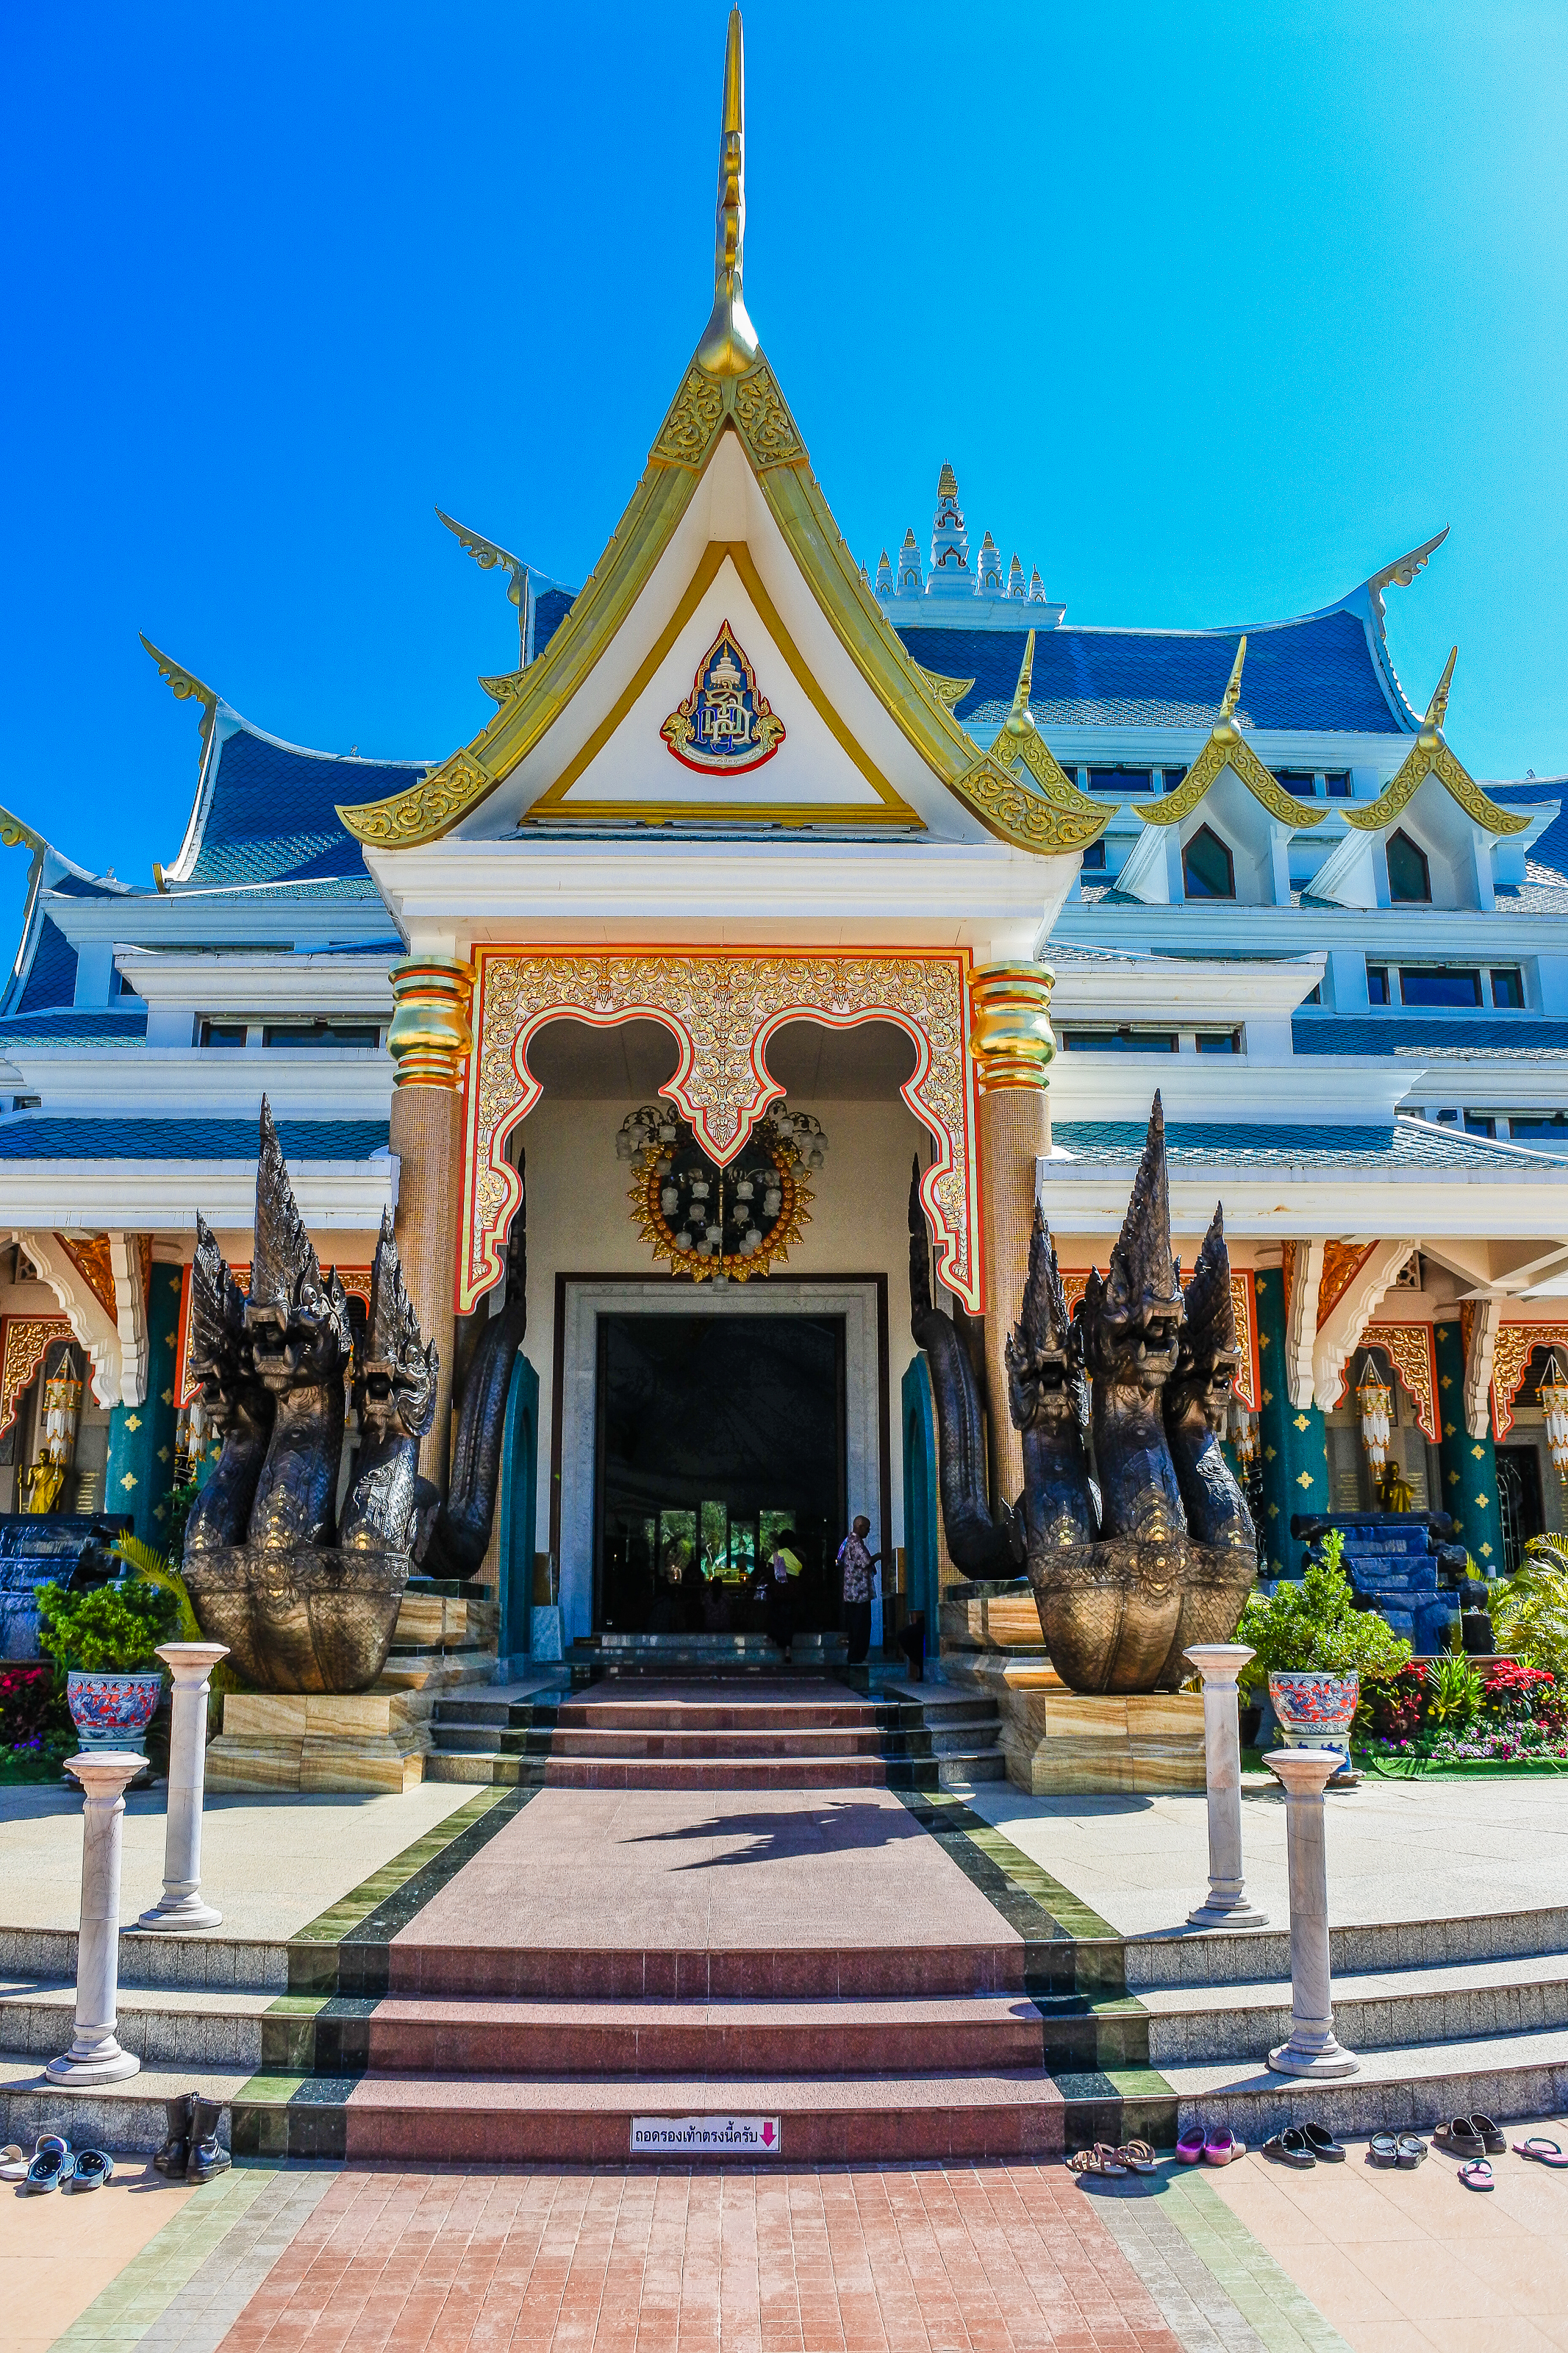
kon, building, design, thailand, udon, decoration, architecture, art, udonthani, old, texture, thai, abstract, wat, buddhism, ancient, religion, pa, background, culture, buddhist, temple, thani, phu, travel, place of worship, landmark, shrine, sky, chinese architecture, tourism, facade, pagoda, hindu temple, historic site, leisure, vacation, world, palace, tourist attraction, fictional character, monastery